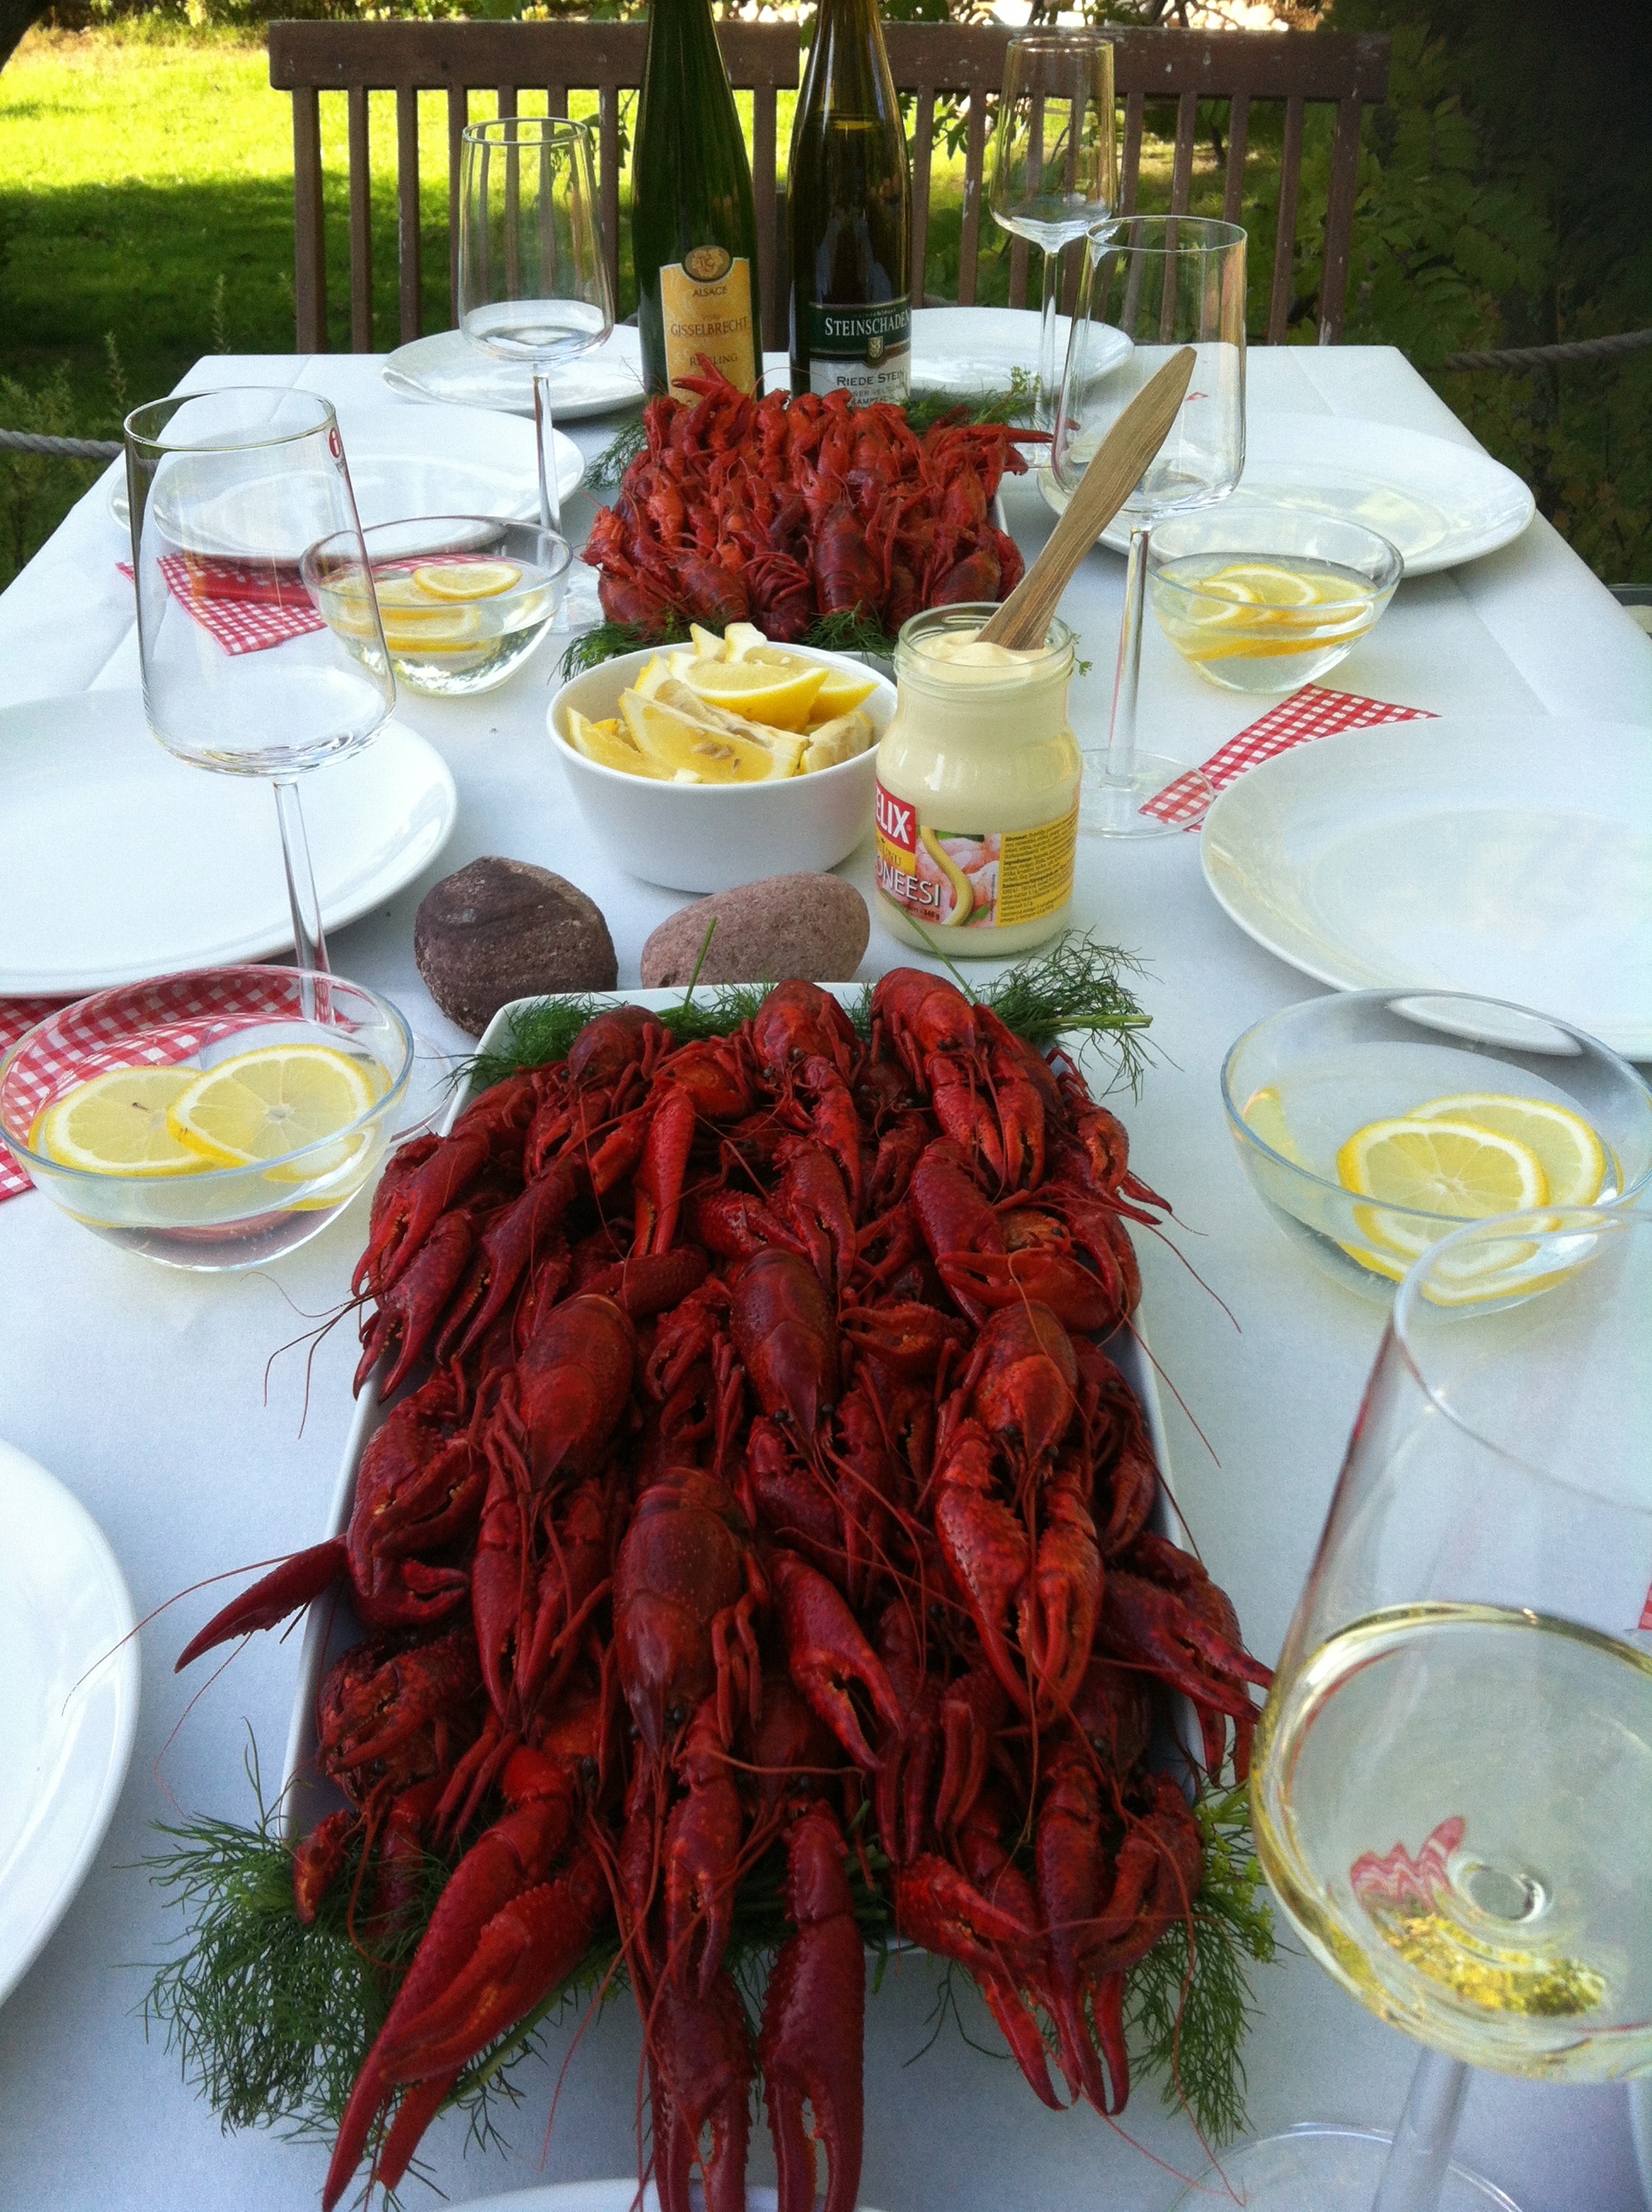
restaurant, dish, meal, food, seafood, breakfast, lunch, buffet, crab, supper, brunch, the festivities, crab festival